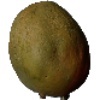
Label: Papaya 1